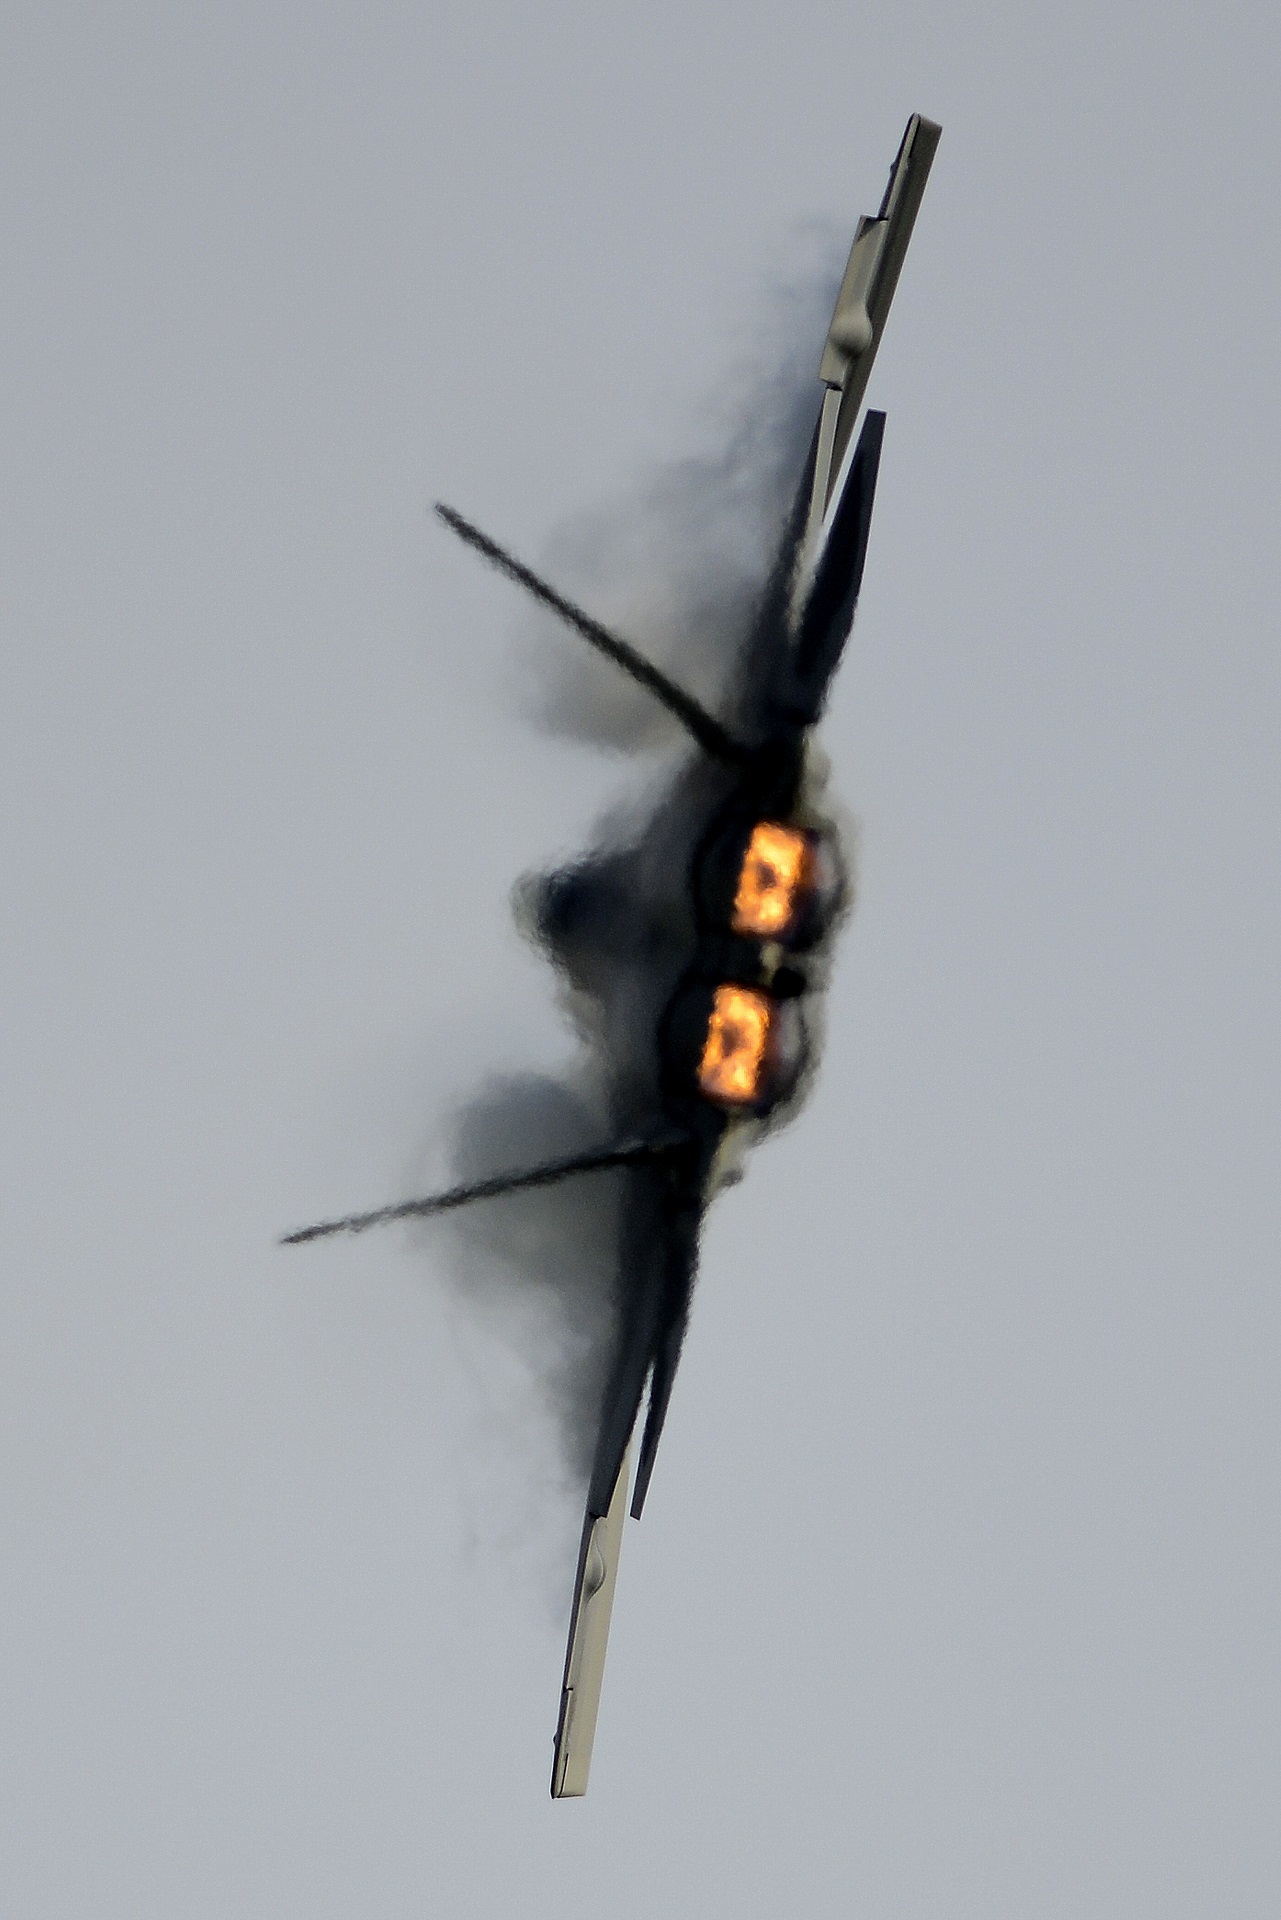
wing, flying, airplane, plane, aircraft, jet, vehicle, aviation, flight, heat, engines, fighter, defense, air show, air force, missile, aerobatics, fighter aircraft, military aircraft, f 22, atmosphere of earth, aircraft engine, general aviation, military raptor